Port

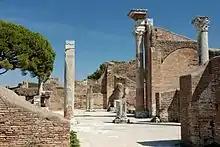
Remains of the port of Ostia Antica, Italy

Wherever ancient civilisations engaged in maritime trade, they tended to develop sea ports. One of the world's oldest known artificial harbors is at Wadi al-Jarf on the Red Sea. Along with the finding of harbor structures, ancient anchors have also been found.